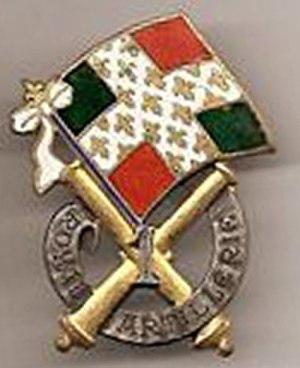
insigne régimentaire du 1er régiment d'artillerie.
Le 1ᵉʳ régiment d’Artillerie est le plus vieux régiment d'artillerie de l’armée de terre française, créé sous l’Ancien Régime en 1671. Il est actuellement basé à Bourogne, au sein de la 1ère Division.